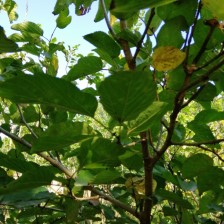
Variety: WhiteKing